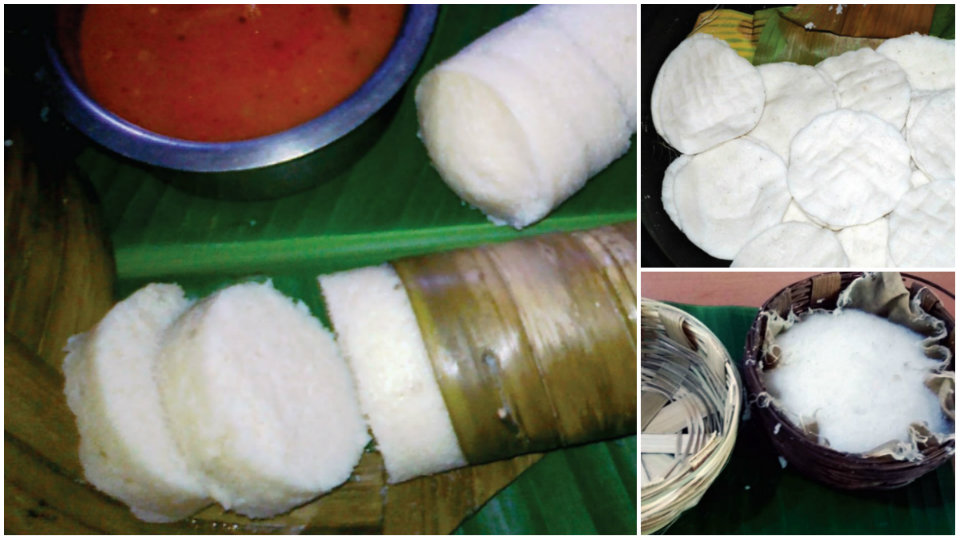
Dish: idli